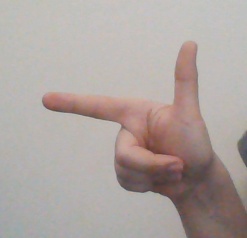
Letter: yaa